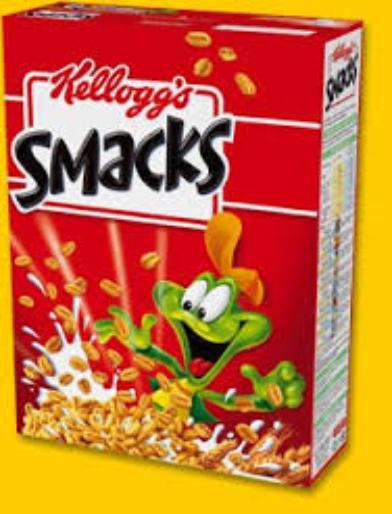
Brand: Honey Smacks
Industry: Food